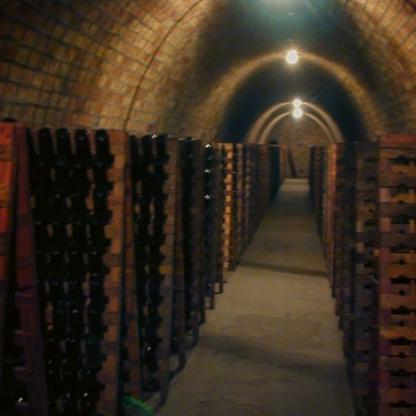
Scene: Indoor